Manny Machado

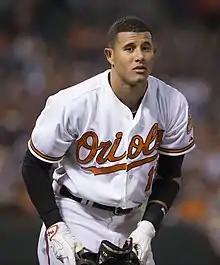
Machado during the 2015 season

Machado was the only major league player to appear in all 162 games in 2015. He batted .286 after collecting 181 hits, along with 35 home runs, 86 RBIs, and 20 steals. He led the American League in power-speed number (25.5). He made 21 errors, fifth-most of all players in the AL and second-most of all AL third basemen. He finished fourth in the American League in MVP voting and won his second career Rawlings Gold Glove for his outstanding defensive play at third. Machado set career-high numbers in games played (162), runs scored, home runs, RBIs, walks, steals, batting average, on-base percentage, slugging percentage, on-base plus slugging, and Wins Above Replacement.